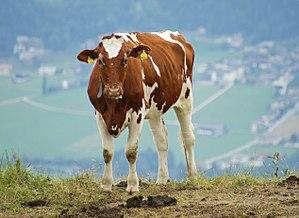
L'Ayrshire est une race bovine britannique. Elle a porté successivement les noms de dunlop puis cunningham.
Le rameau celtique correspond à un ensemble de races bovines issues de régions d'Europe du Nord-ouest fortement influencées par la culture celte. Philippe Dubois nomme ce rameau irlando-breton.